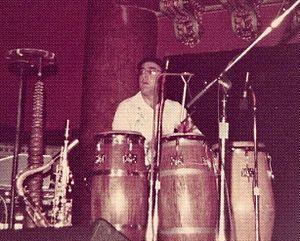
Victor Stanley Feldman, né le 7 avril 1934 à Edgware, Middlesex, et mort le 12 mai 1987, à Los Angeles, Californie, est un pianiste de jazz anglais, accessoirement vibraphoniste et joueur de congas.